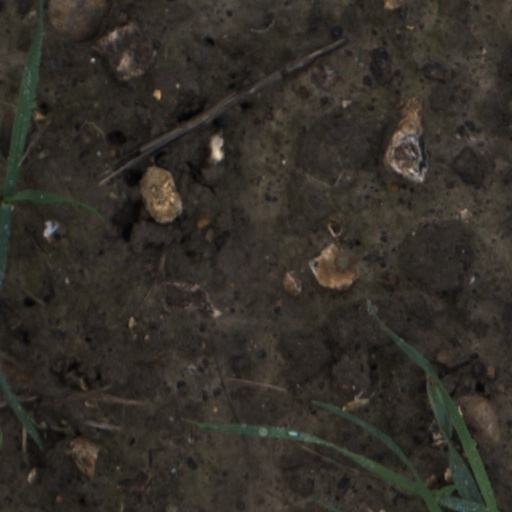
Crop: wheat